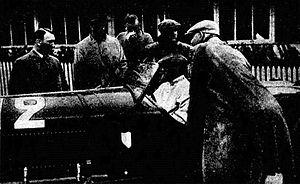
'Heldé' (Pierre Louis-Dreyfus) aux 24 Heures du Mans 1935, deuxième sur Alfa Romeo 8C 2300
Pierre Louis-Dreyfus, né le 17 mai 1908 dans le 8ᵉ arrondissement de Paris et mort le 15 janvier 2011 à Neuilly-sur-Seine à 102 ans, est un militaire, armateur et banquier français, également pilote automobile, et vice-président du groupe Louis Dreyfus. Il était compagnon de la Libération.
Cette liste présente les personnalités toujours en vie dans l'ordre décroissant de leur âge.